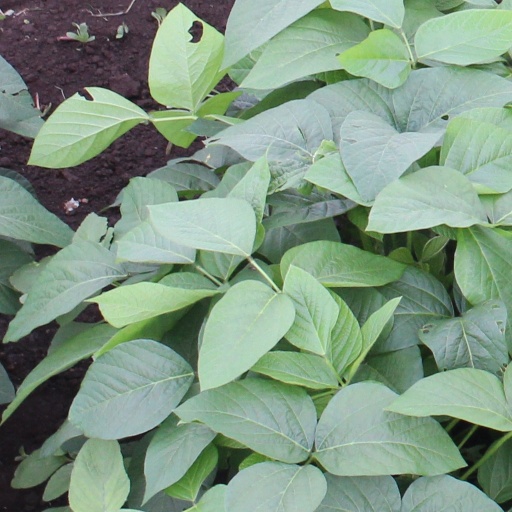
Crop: soybean